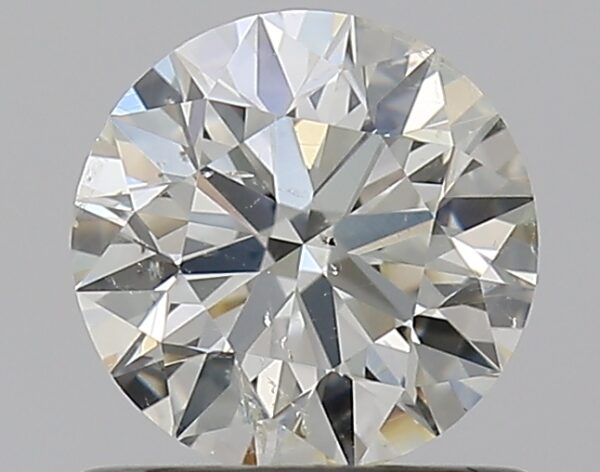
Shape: round
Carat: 0.7
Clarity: SI2
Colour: K
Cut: EX
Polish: EX
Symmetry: EX
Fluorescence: F
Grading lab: GIA
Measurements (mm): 5.67 x 5.69 x 3.53